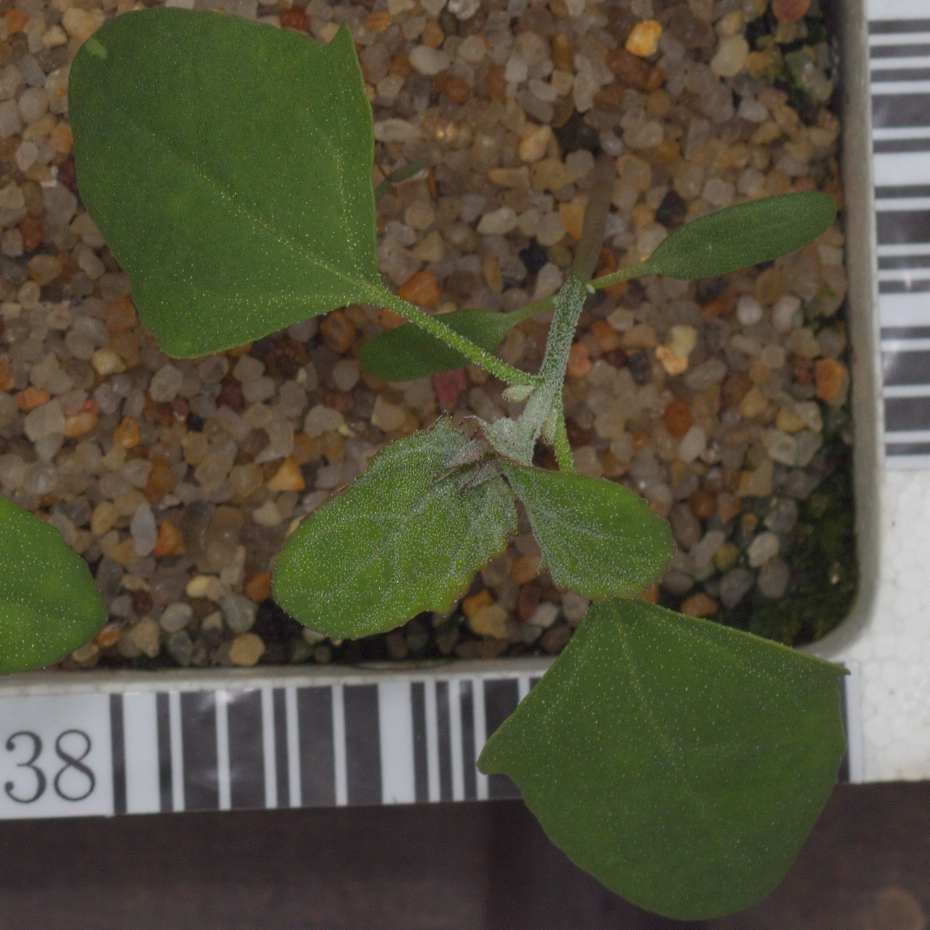
Label: fat_hen